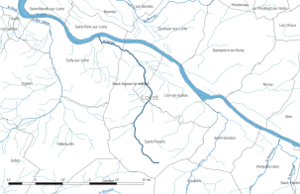
Carte du cours d'eau ""la Sange"", dans le département du Loiret."
La Sange est un cours d'eau français qui coule dans le département du Loiret C'est un affluent de la Loire.